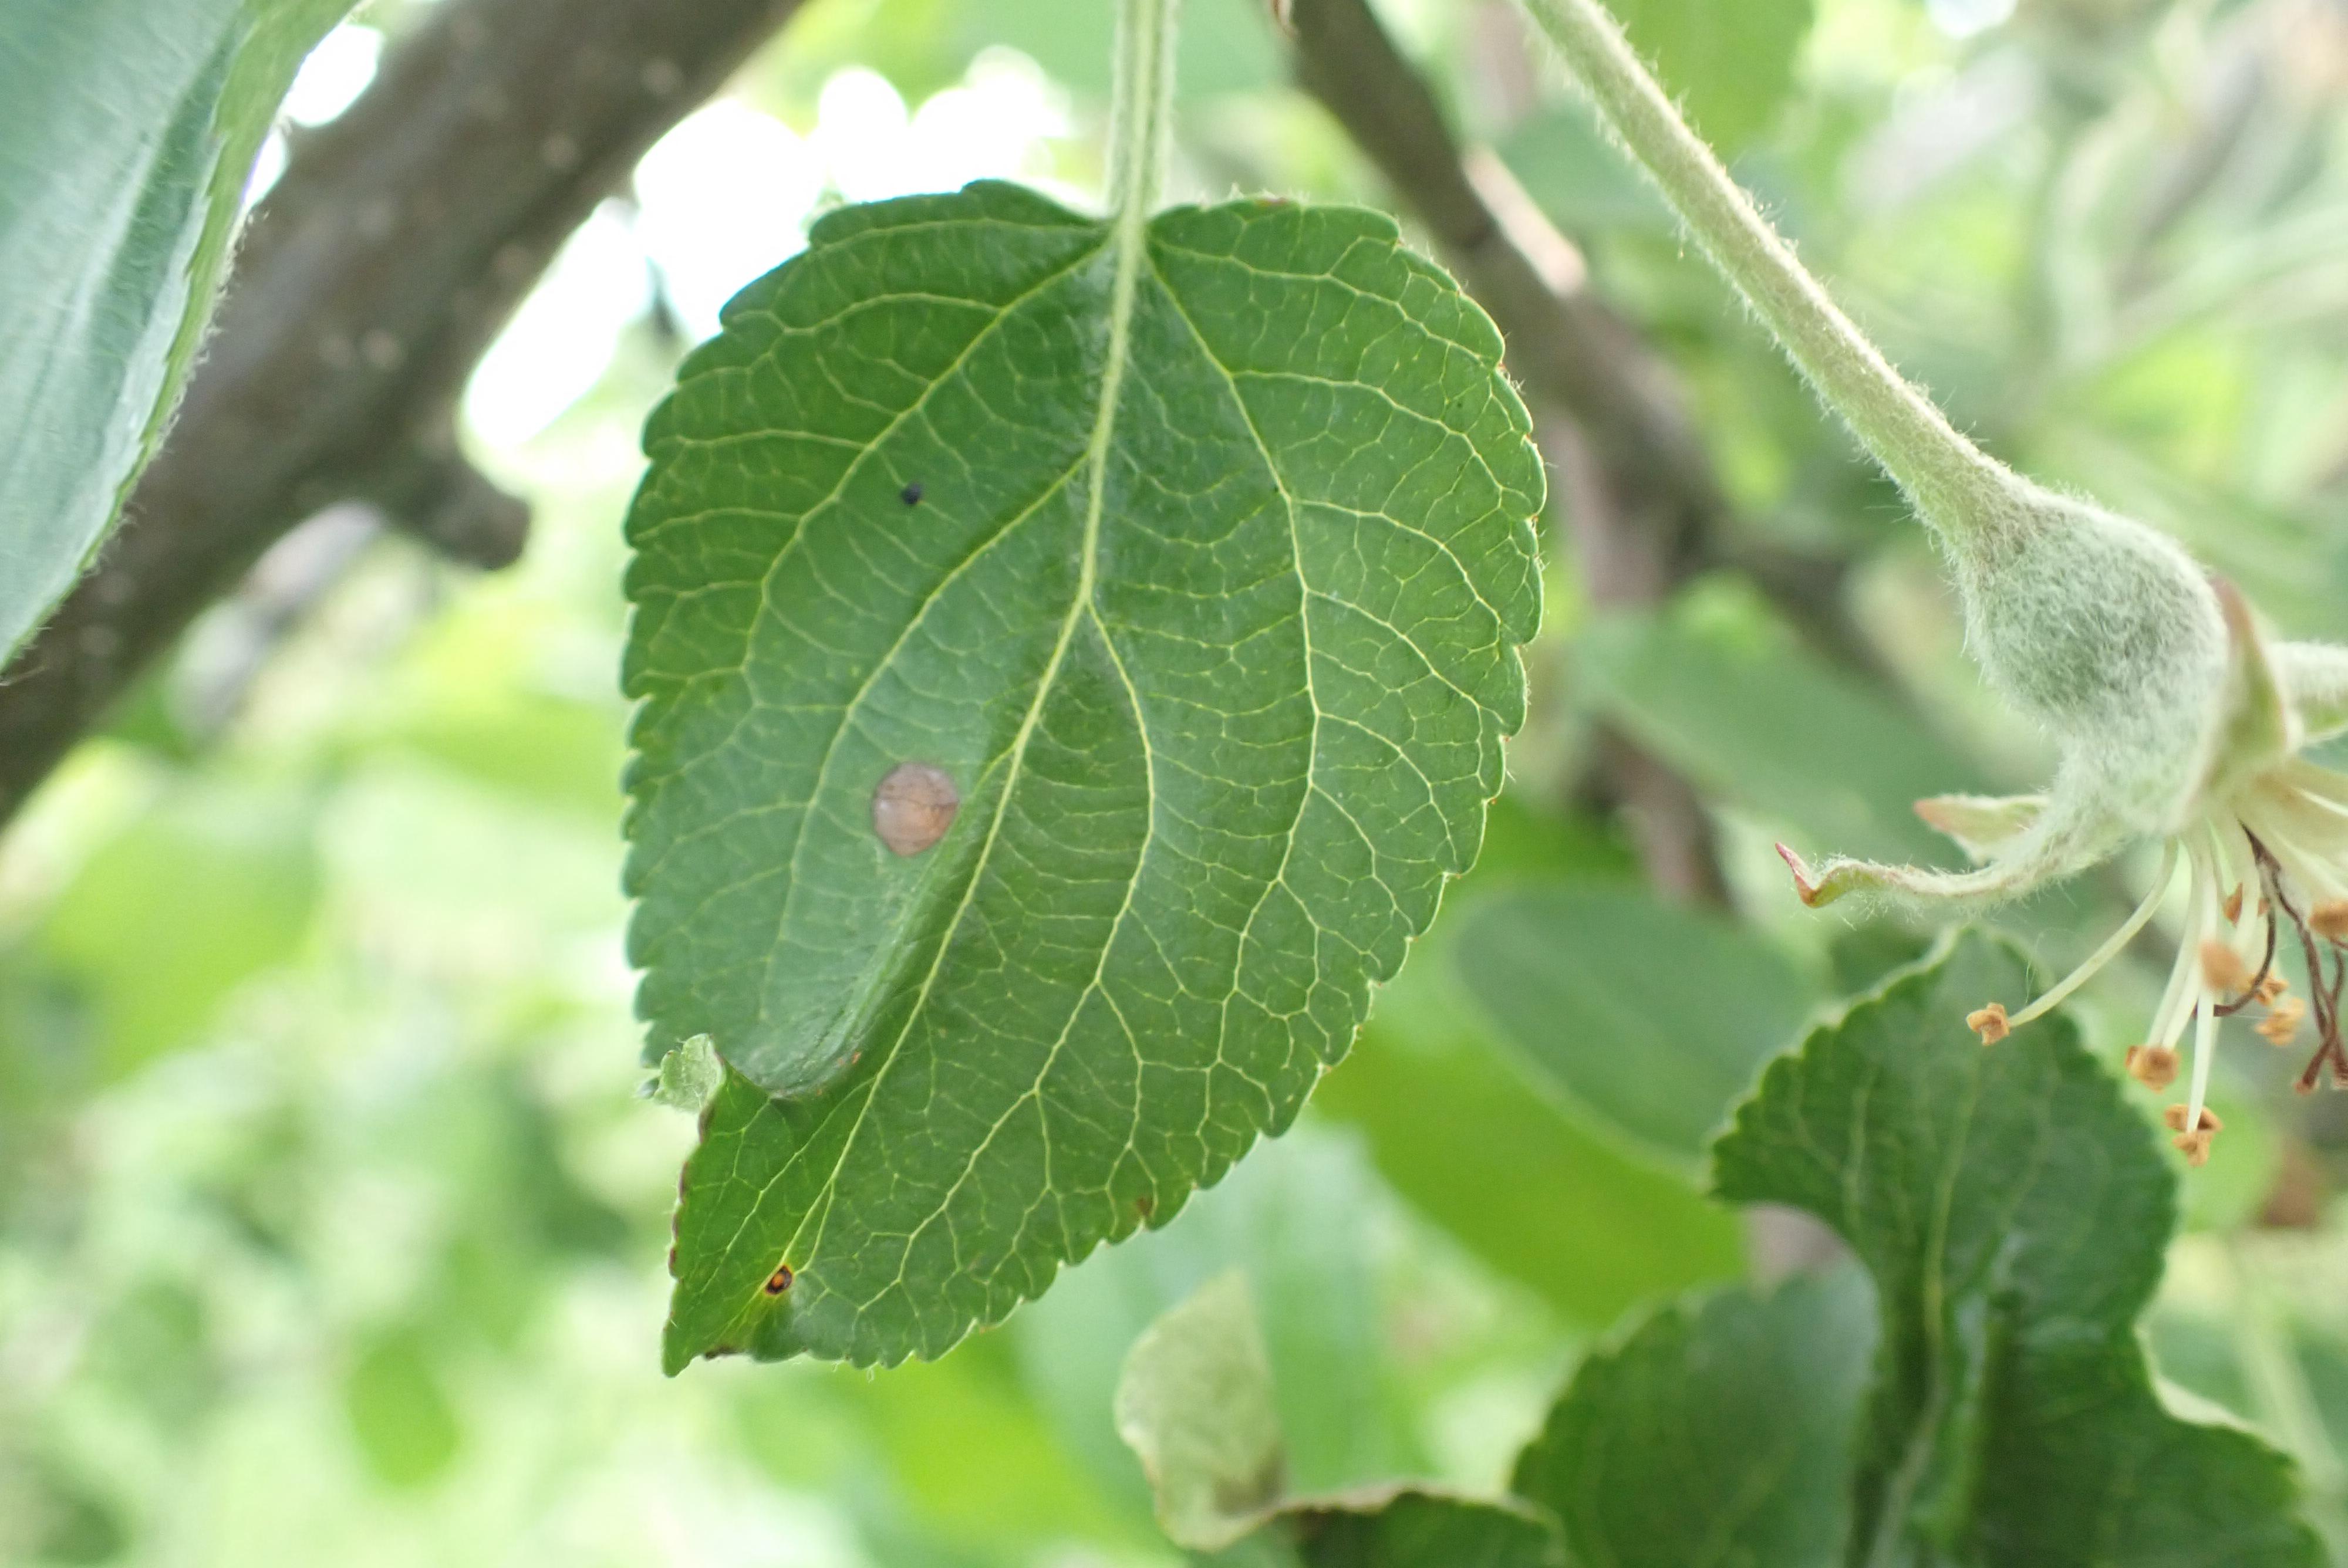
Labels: frog_eye_leaf_spot